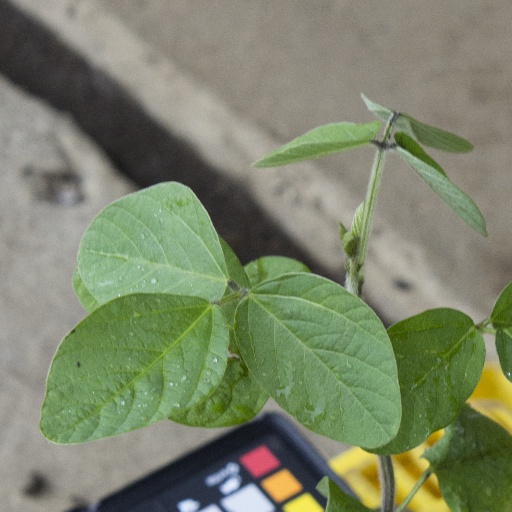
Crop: soybean